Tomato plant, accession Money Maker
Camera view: tilt-top (135 deg); turntable rotation: 120 degrees
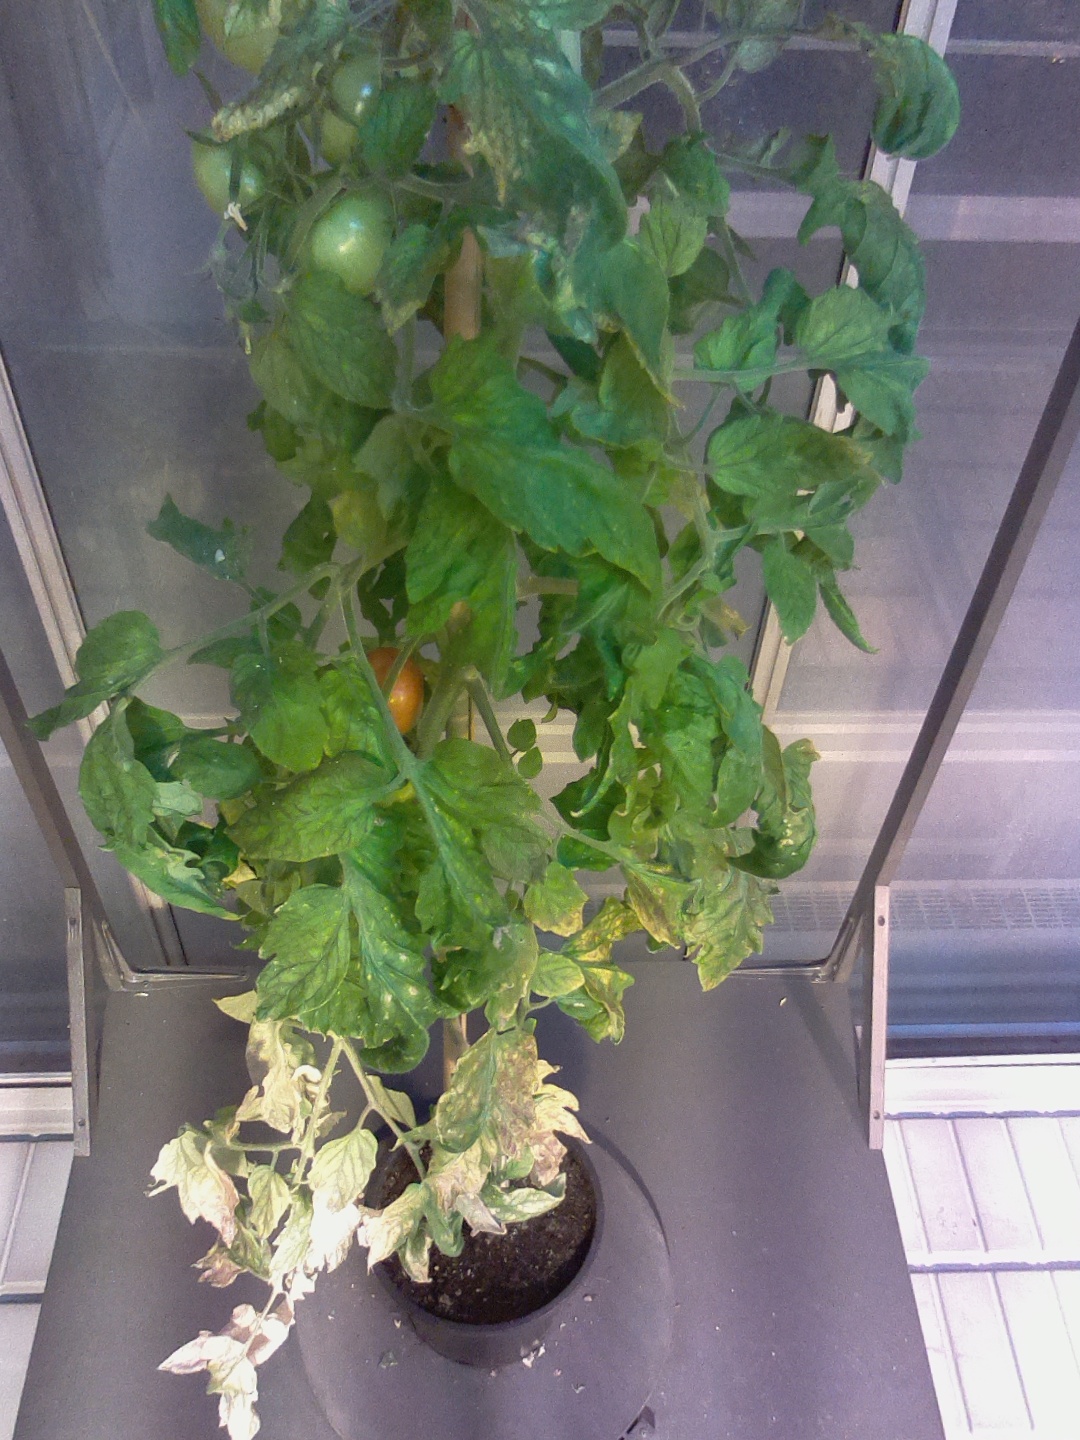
BBCH growth stage 80: fruits start showing typical ripe color (orange -> red)